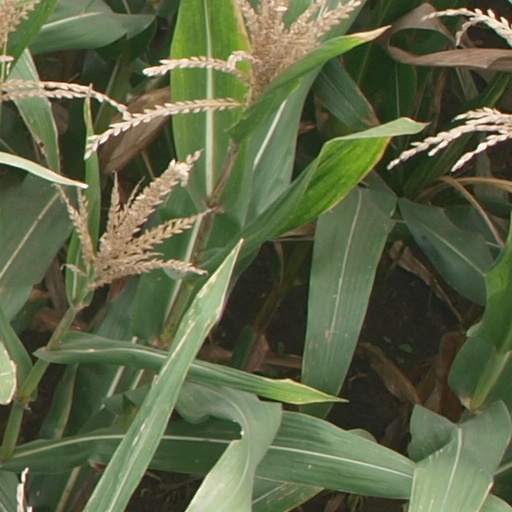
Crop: maize; corn